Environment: real
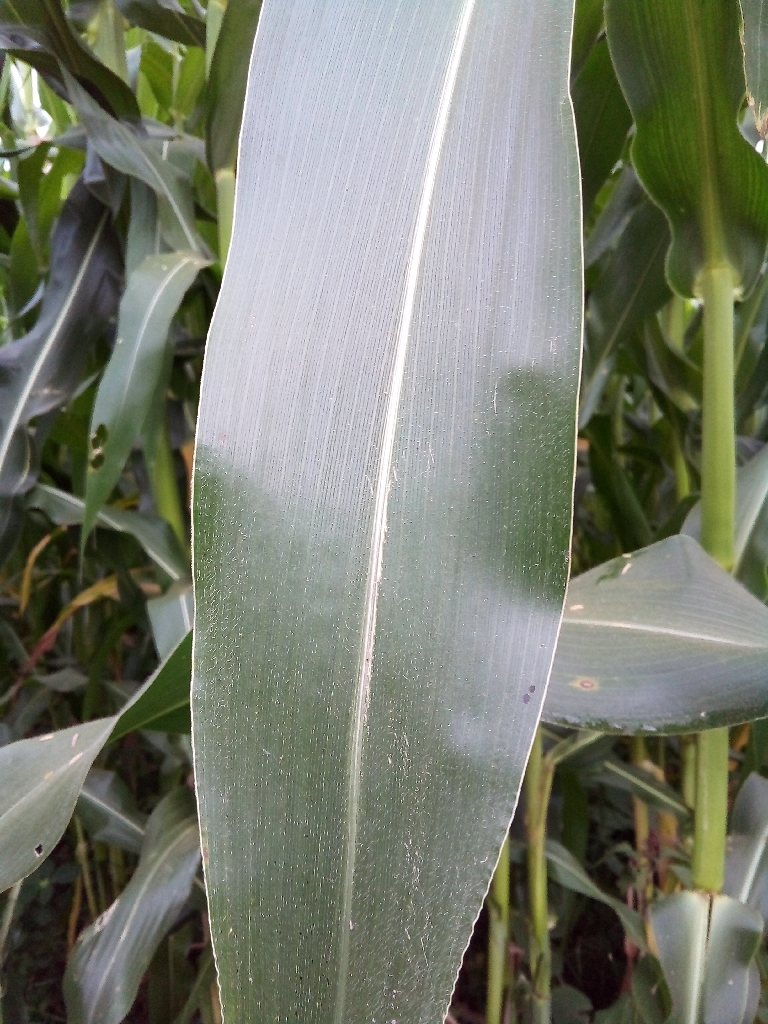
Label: healthy